Germans in the United Kingdom

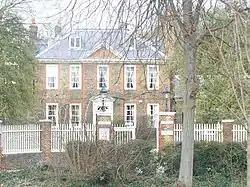
German School London

The 2001 UK Census recorded 266,136 people born in Germany, making them the fourth-largest foreign-born group after Irish, Indians and Pakistanis. A large proportion of these people are thought to be the children of British military based in Germany at the time of their birth, who have since returned to the UK with their families. Wiltshire, Colchester, North Yorkshire and Aldershot, which are all home to significant army populations, had a combined population of 12,000 born in Germany.